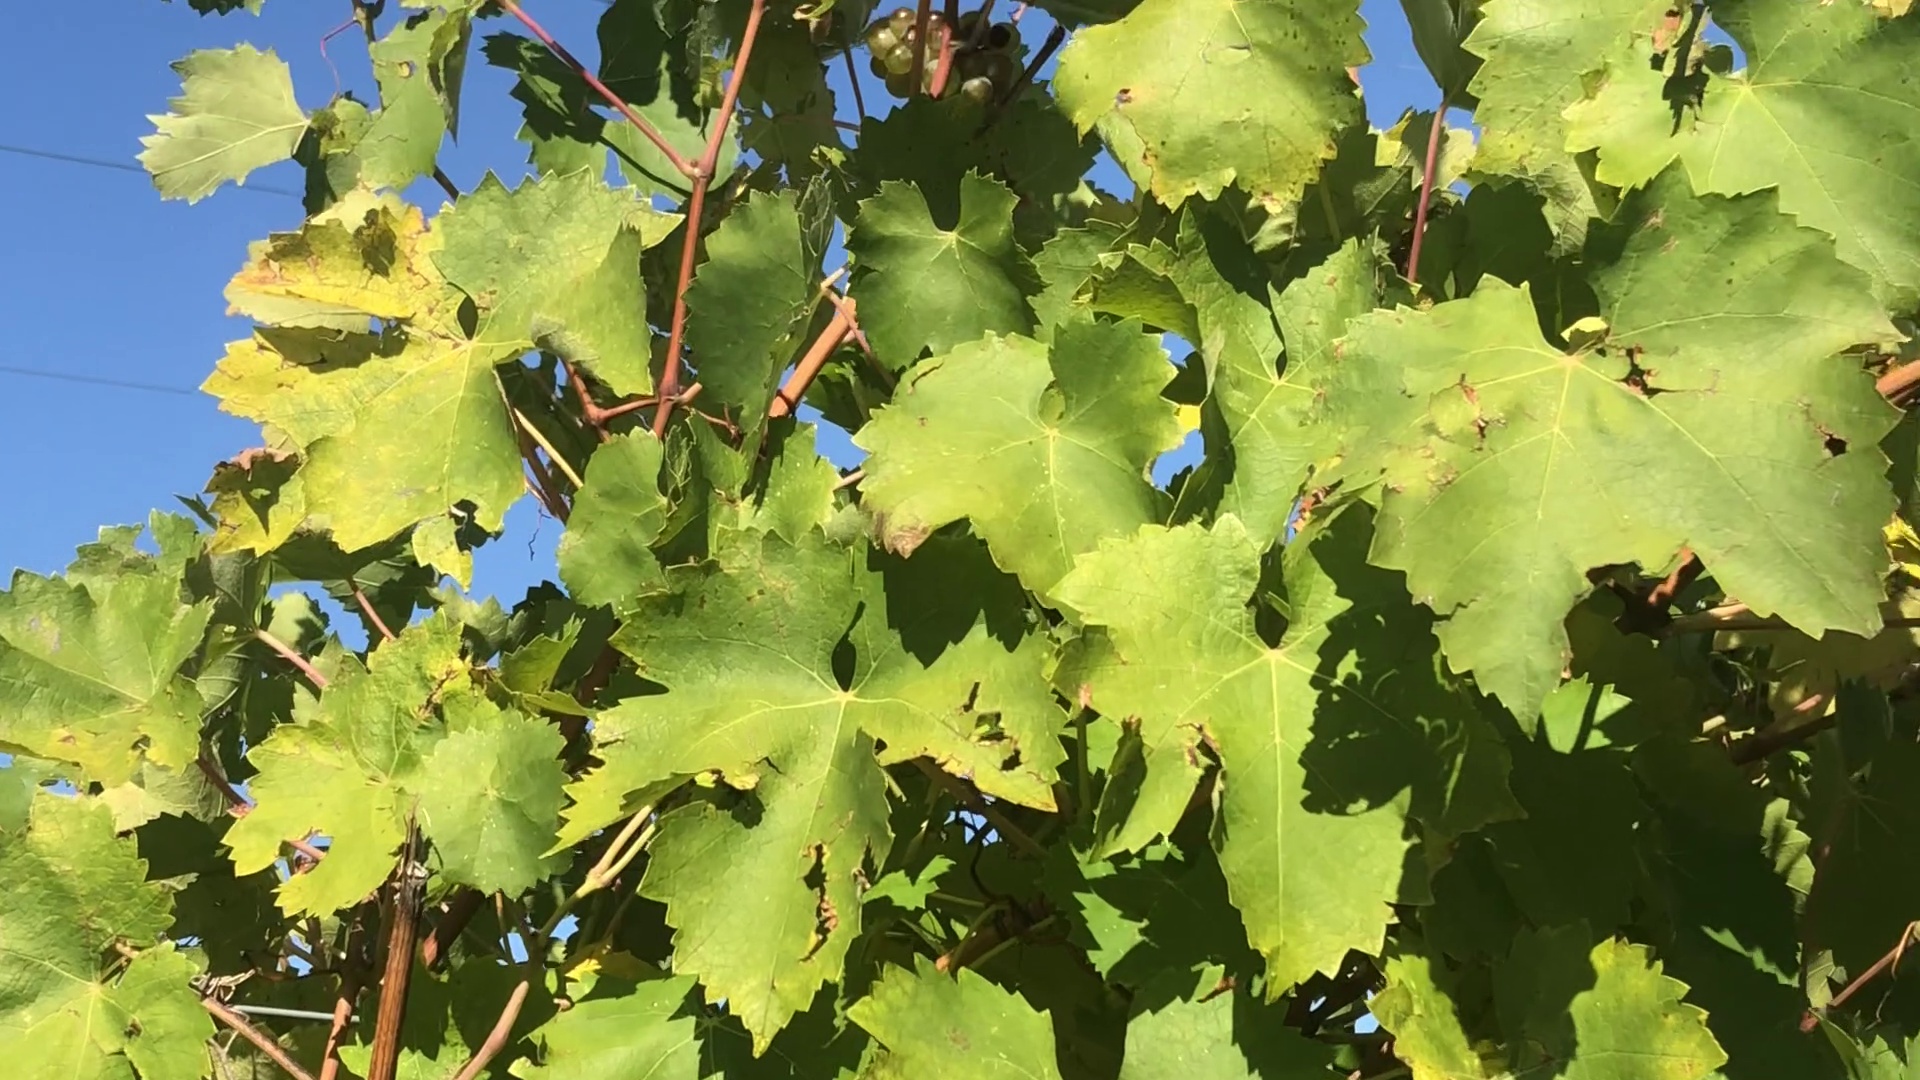
Label: healthy